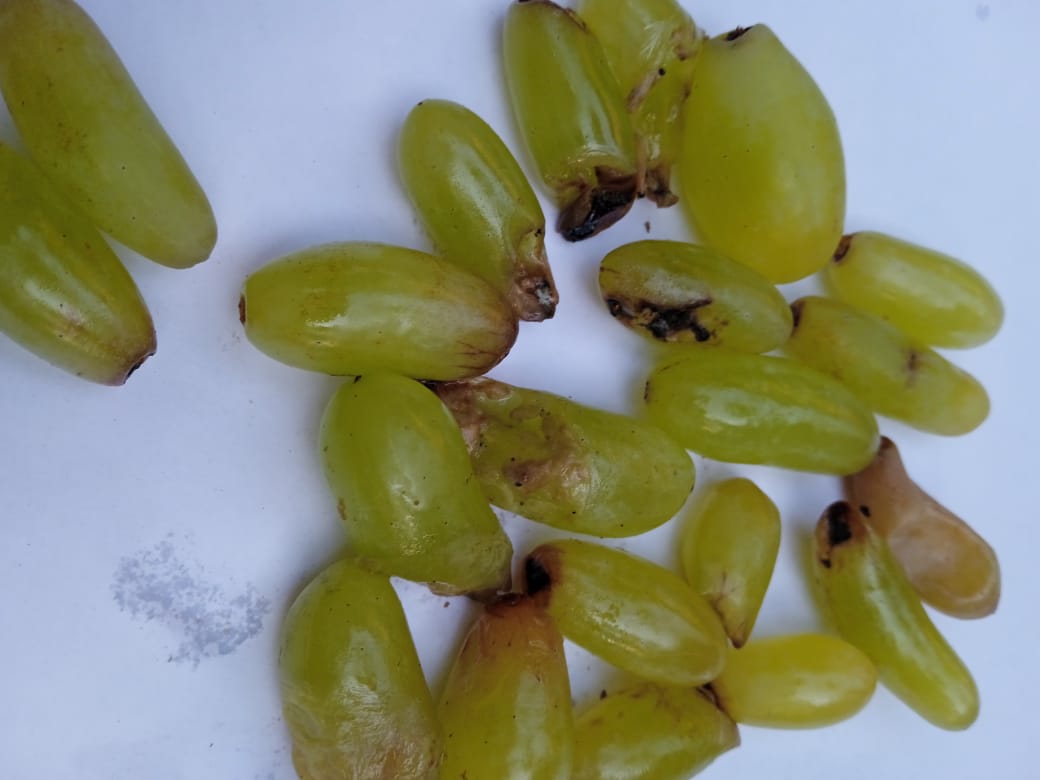
Fruit: grape
Condition: rotten